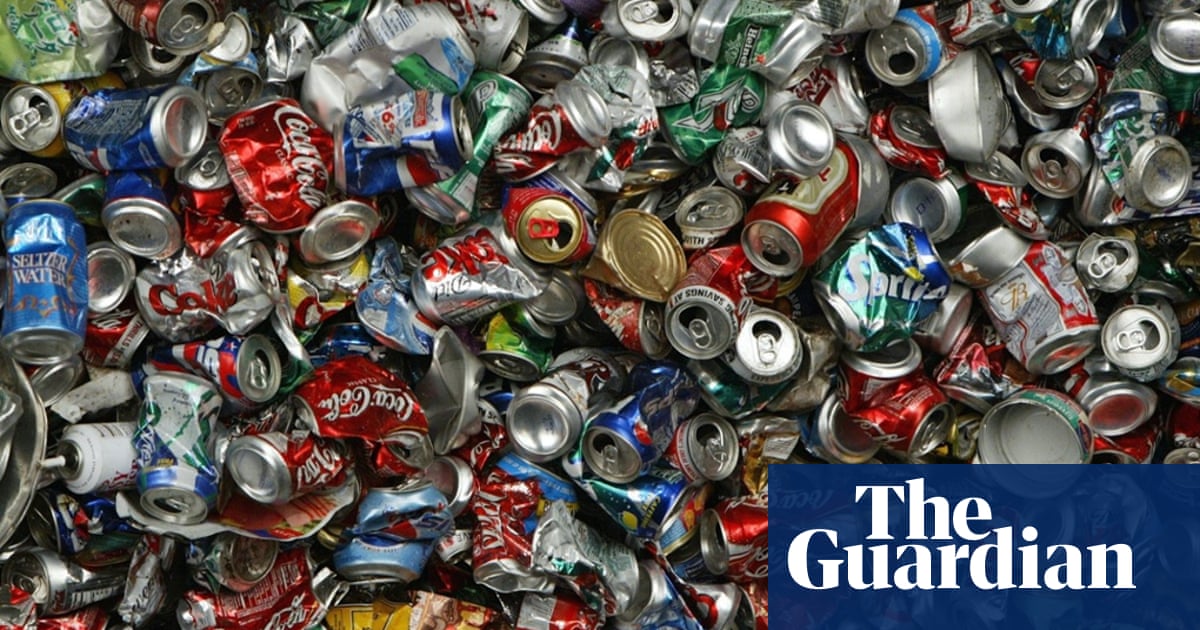
Label: metal